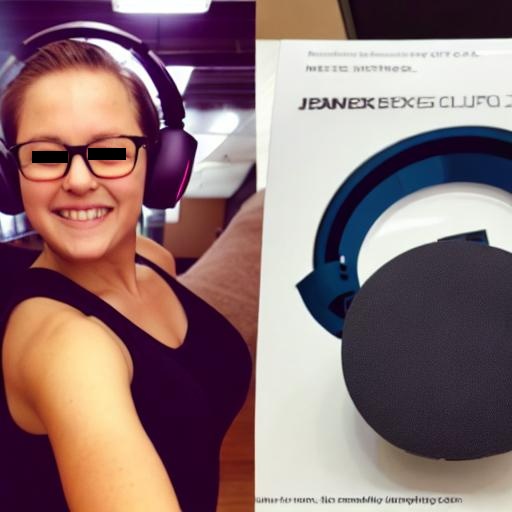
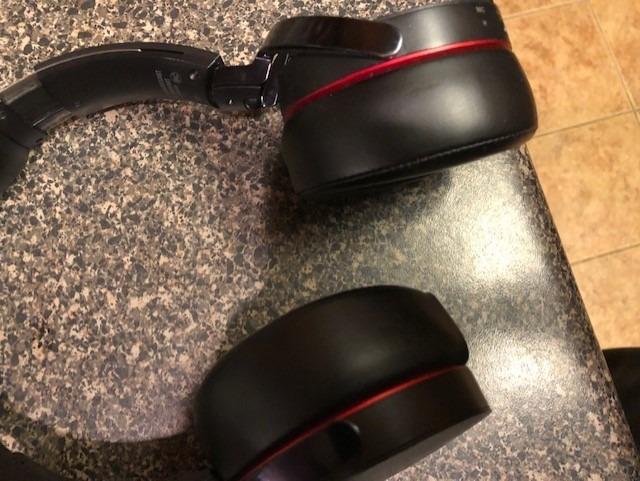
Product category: headphones
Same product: no